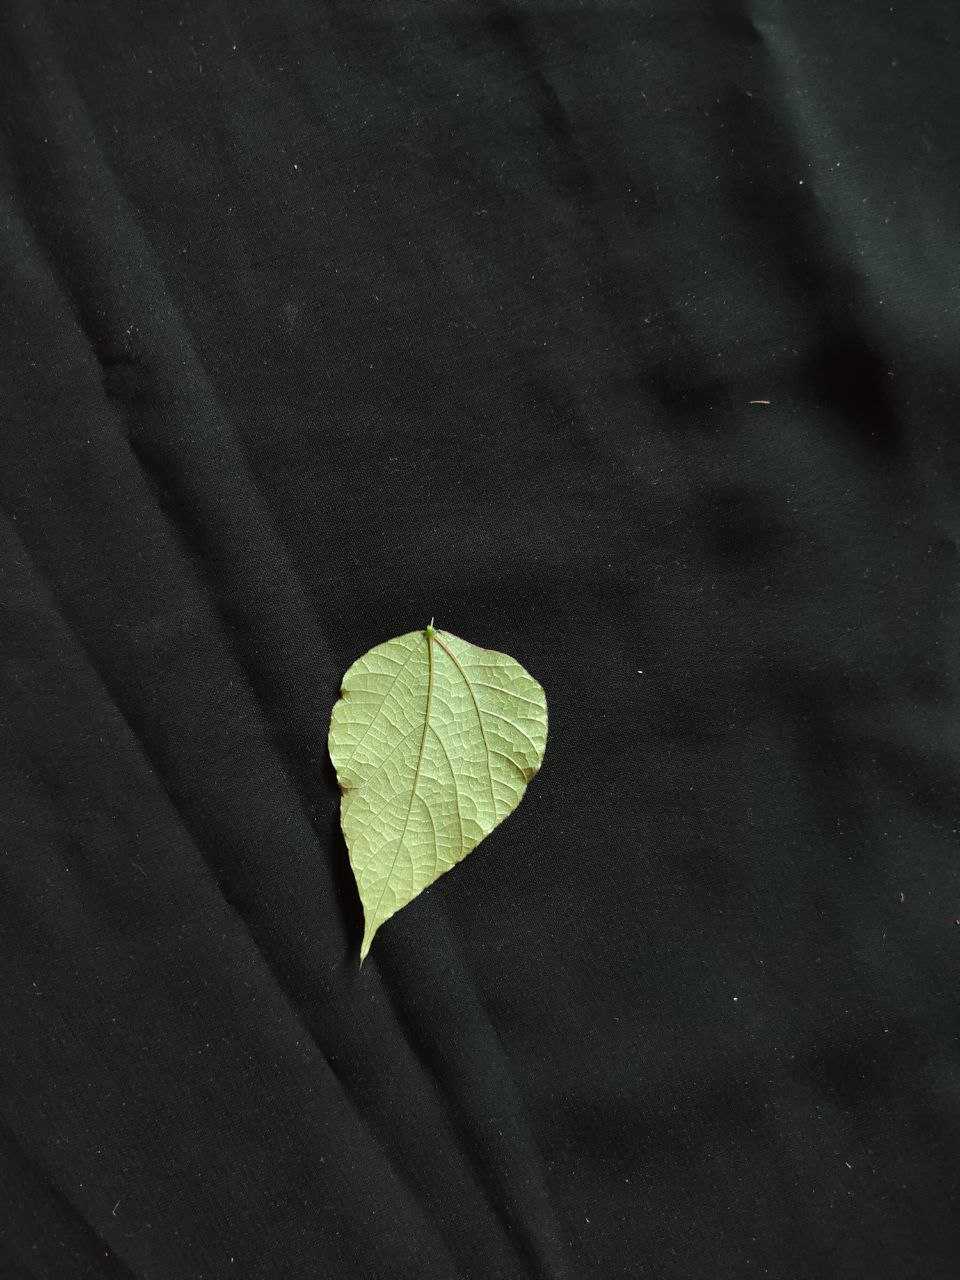
Crop: bean
Leaf condition: Fresh Leaf